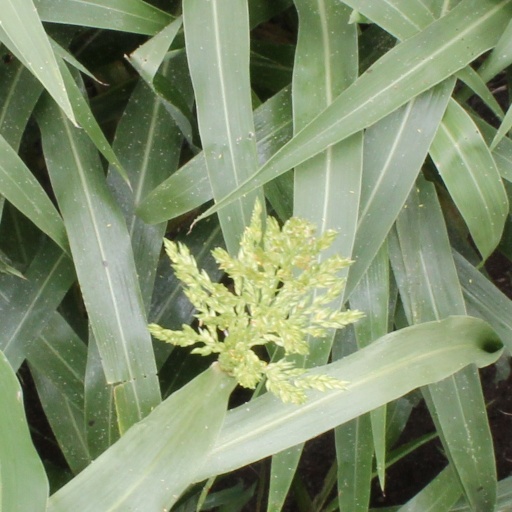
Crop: sorghum